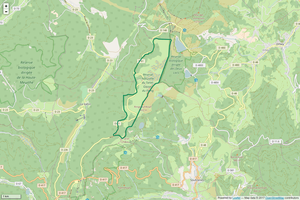
Périmètre de la RNN du Tanet Gazon du Faing.
La réserve naturelle nationale du Tanet-Gazon du Faing est une réserve naturelle nationale gérée par le Conservatoire d'Espaces Naturels de Lorraine. Elle couvre 505 hectares d'anciennes chaumes aux abords de la crête vosgienne, entre le col du Bonhomme et le col de la Schlucht, tout en étant éloignée de ces deux lieux d'intense circulation automobile.